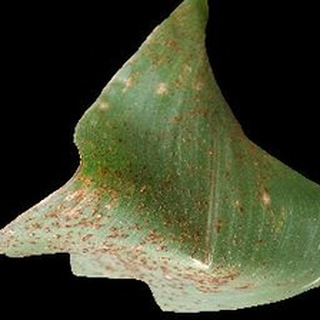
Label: corn_common_rust